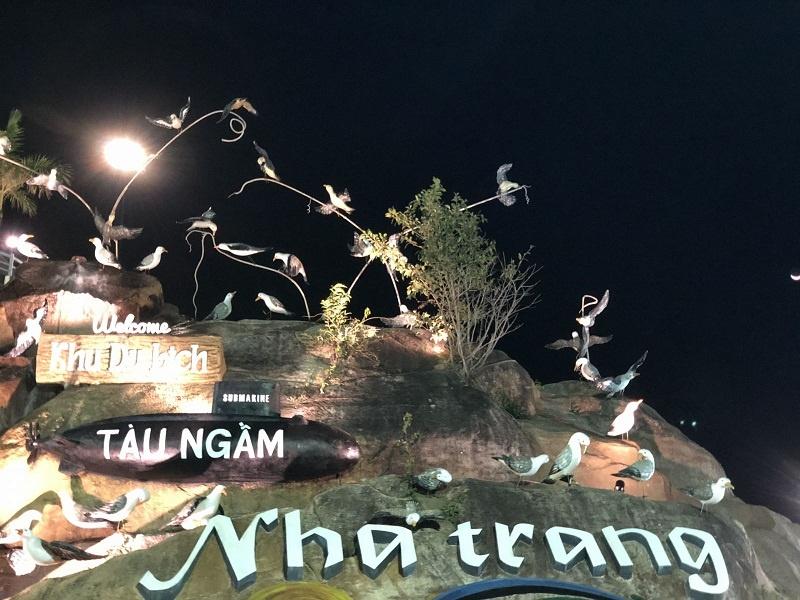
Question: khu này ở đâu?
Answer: ở nha trang